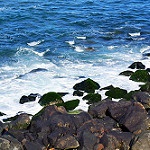
Label: sea